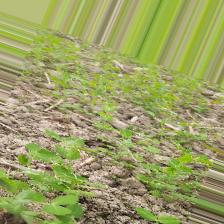
Label: Powdery Mildew